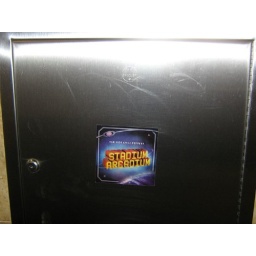
RHCP sticker on a stall door in the men's bathroom at Baybrook Mall.